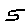
Label: 5